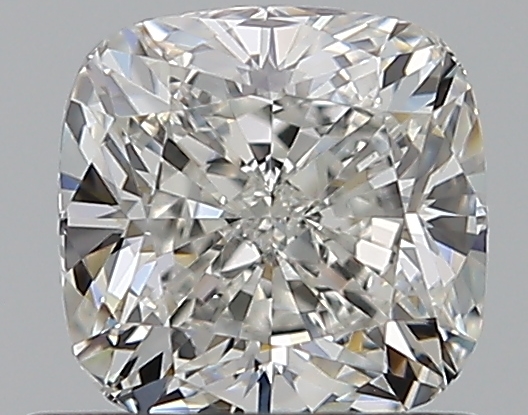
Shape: cushion
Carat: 0.77
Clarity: SI1
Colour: G
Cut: EX
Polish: EX
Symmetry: VG
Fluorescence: N
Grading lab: GIA
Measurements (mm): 5.12 x 5.04 x 3.51